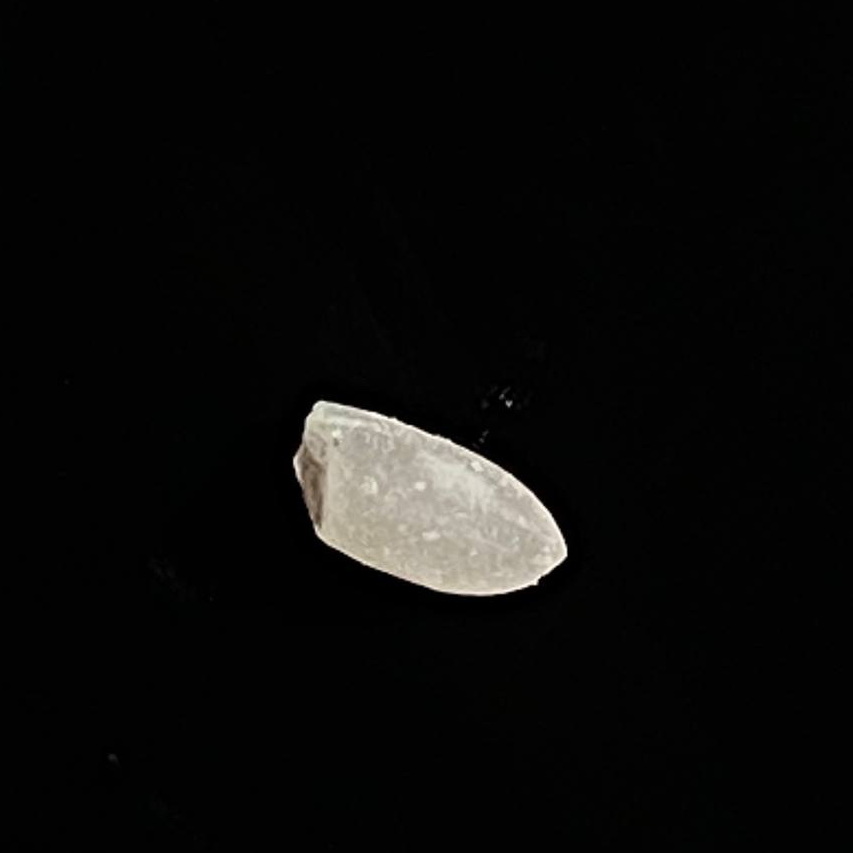
Rice variety: Chinigura_Polao